KLFY-TV

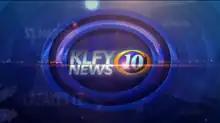
Former news open

KLFY-TV broadcasts to and gathers news from throughout the South Central Louisiana area, a region known as "Acadiana". This includes the parishes (counties) of Lafayette, Saint Martin, Saint Landry, Evangeline, Acadia, Vermilion, Iberia, Saint Mary, and Jefferson Davis. Many of the station's branding campaigns and slogans use the moniker "Acadiana", such as "Hello Acadiana", which was adopted in 1982 along with the Frank Gari news theme "Hello News", which KLFY used from 1982 until 2004.